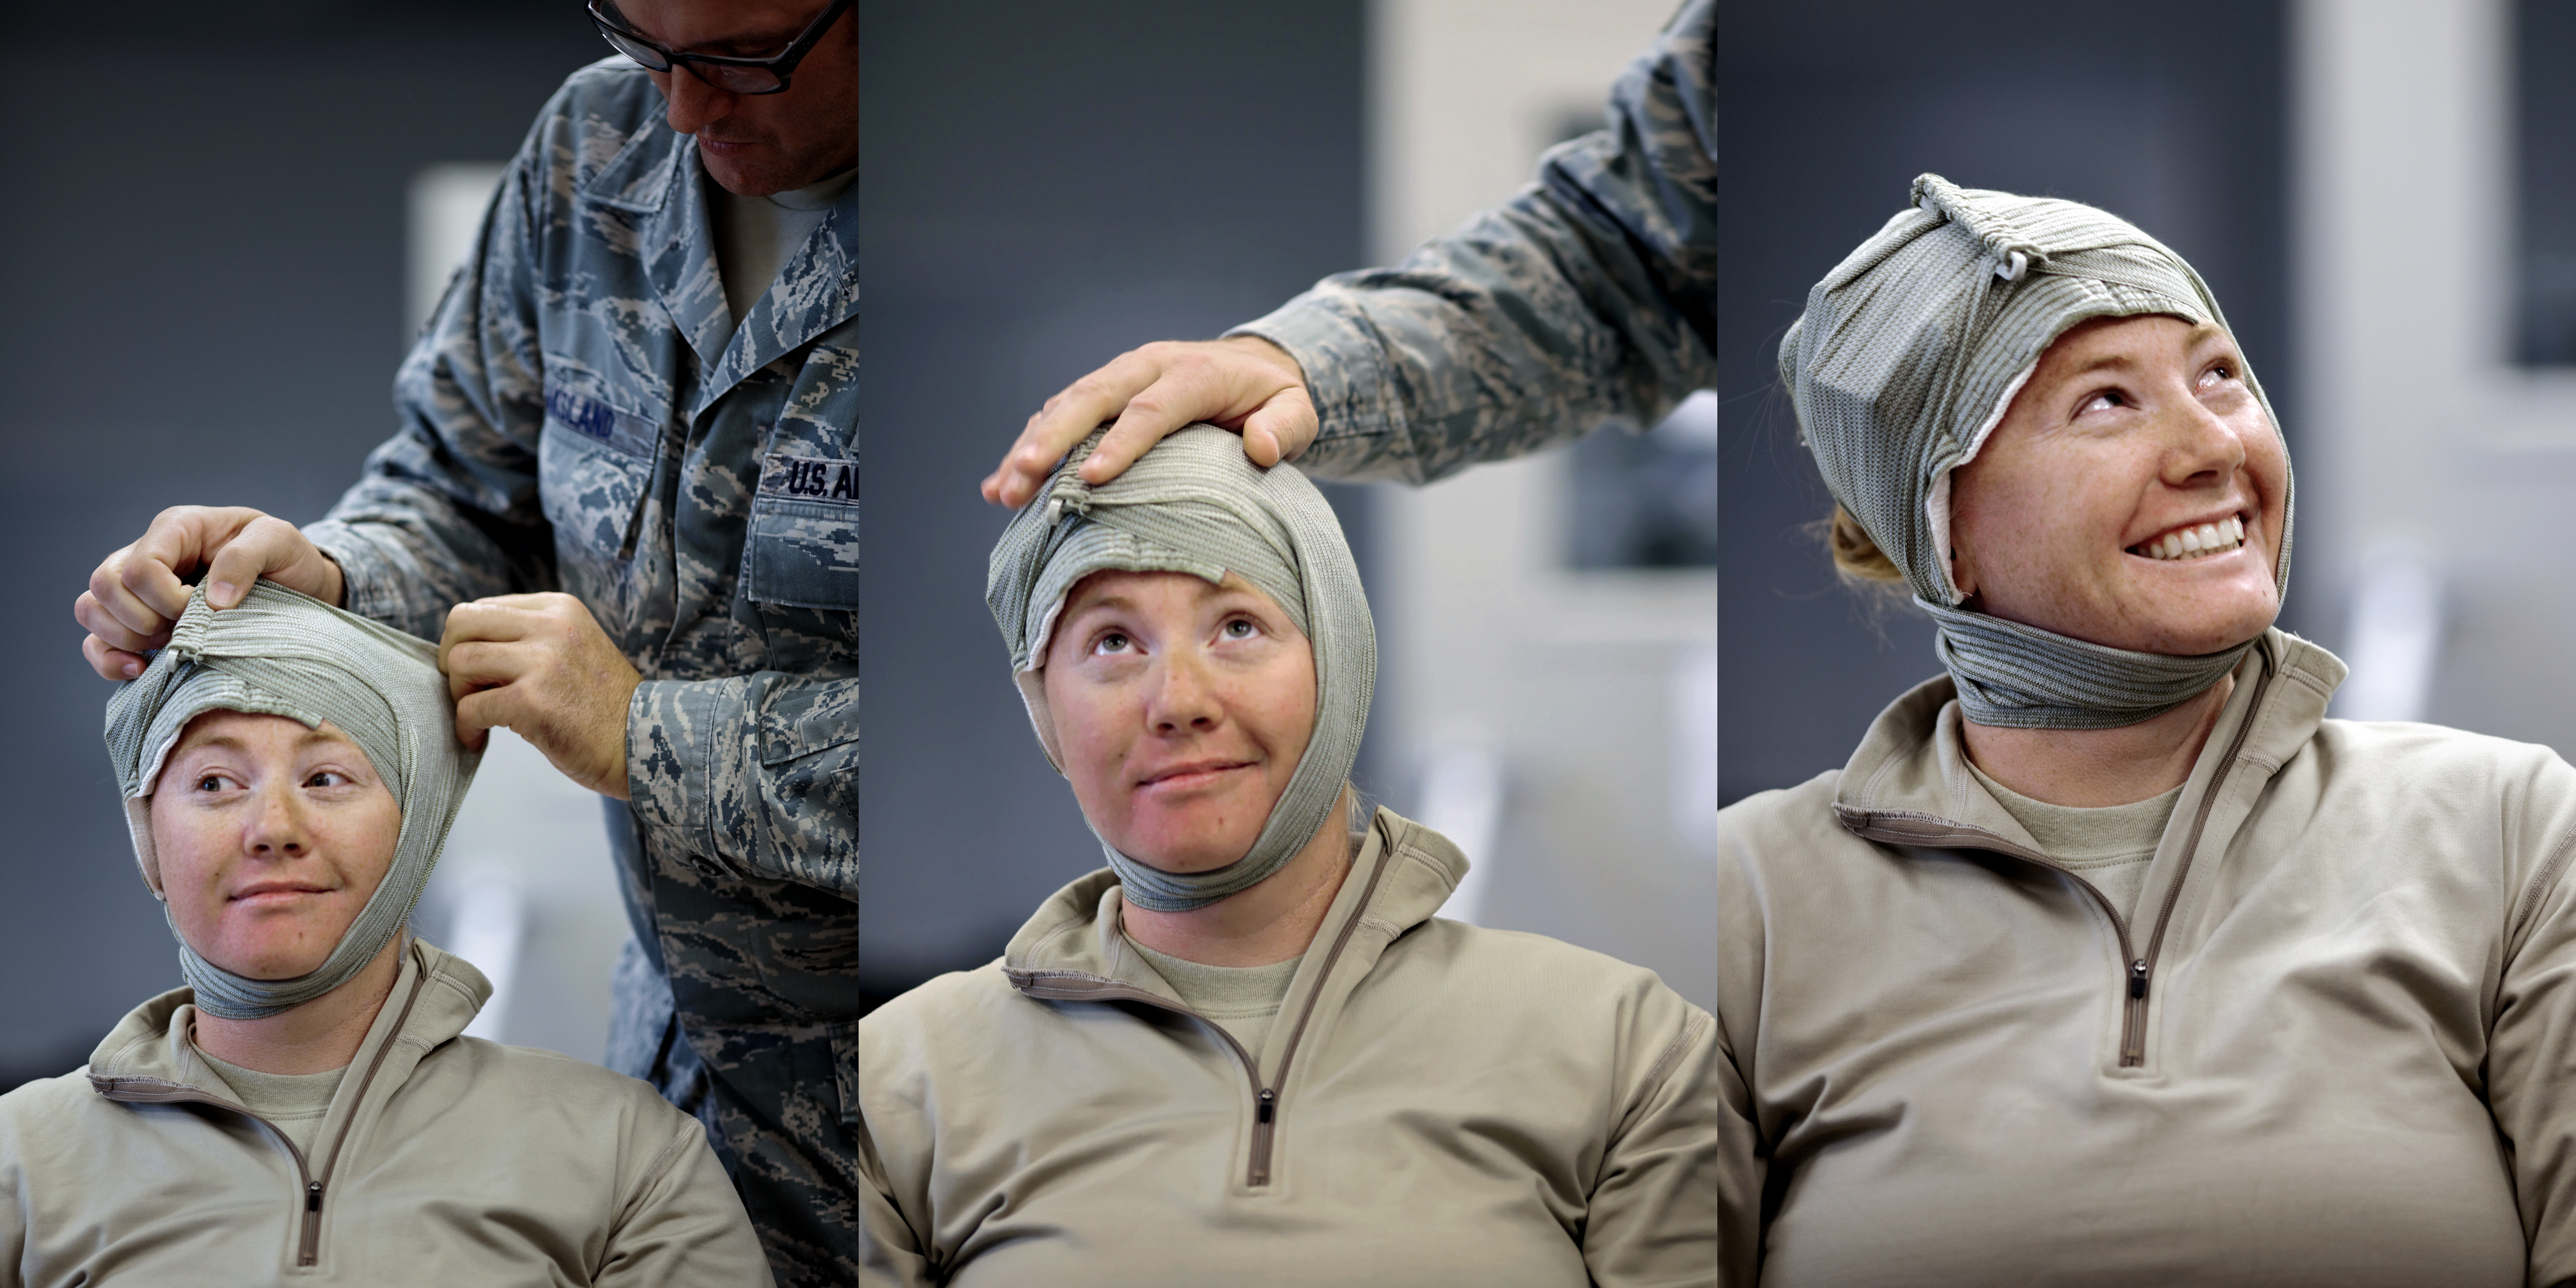
military, airforce, soldier, training, reserve, triptych, usaf, travisafb, medical, firstaid, soliders, citizenairmen, selfaidbuddycare, bandage